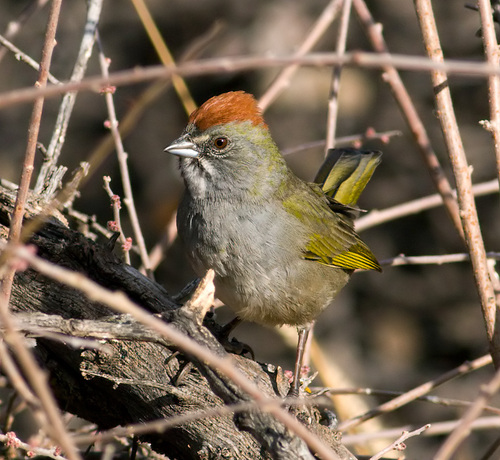
this small bird with a shortly pointed bill has a brown crown and a mixture of yellow and green wing feathers.
this small bird has a dusty gray body that transitions into dandelion yellow feather tips and an auburn brown colored head.
the small bird has a grey body with a red crown and yellow green wings.
a small gray bird with a red head and yellow wing highlights.
this small gray bird has a brown crown with a mohawk and yellow on its wings and tail
this small gray bird has a brown crown and yellow and gray wings and tail.
this bird has wings that are yellow and has a red crown
this bird has wings that are yellow and has a gray belly
this particular bird has a belly that is gray and brown
this bird has wings that are yellow and has a grey belly
Species: Green Tailed Towhee